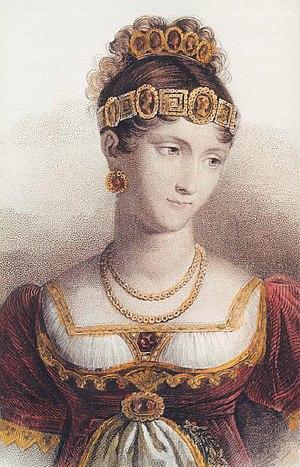
Joseph Bonaparte, né le 7 janvier 1768 à Corte, pendant la période d'indépendance de la République corse, et mort le 28 juillet 1844 à Florence, dans le grand-duché de Toscane, est un homme d'État français et le frère aîné de l'empereur Napoléon Iᵉʳ. Sa carrière politique, diplomatique et militaire est intimement liée à celle de son frère Napoléon.
María del Pilar Acedo y Sarriá est une noble espagnole, marquise de Montehermoso et maîtresse royale de Joseph Bonaparte pendant son mandat de roi d'Espagne. Elle était l'une des personnes les plus célèbres d'Espagne sous le règne de Joseph Bonaparte, connue pour ses relations influentes, et leur liaison a attiré beaucoup d'attention.